Mymoorapelta

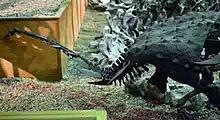

The consensus is that the armor of ankylosauroids was used for defensive purposes, mainly to fend off any attacking carnivores. The tails of these animals have a complex evolutionary history, with basal taxa like "Mymoorapelta" possessing a flexible tail with pointed osteoderms on either side and on top. The aforementioned flexibility of the tail would allow for a greater range of motion than the stiff tails of later ankylosaurids and nodosaurids. It is thought that the tail could also have been used in defense against predators, though more recent findings by Arbour "et al". in 2022 also consider the possibility that the tails of ankylosaurids were used for intraspecific combat and might have primarily evolved to fill a function here, which might indicate a similar use in more basal taxa like "Mymoorapelta" and "Gargoyleosaurus".